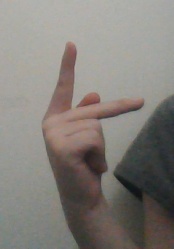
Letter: dha